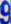
Number: 9